Joanes Leizarraga

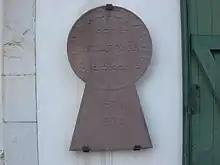
Memorial to Leizarraga in Beskoitze (Briscous) near Bayonne

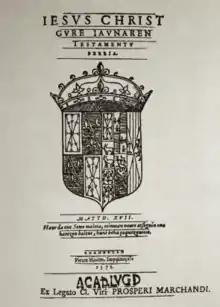
Cover of the New Testament's translation, "IESVS CHIST GVRE IAVNAREN TESTAMENTV BERRIA" (1571)

Leizarraga was born in the Northern Basque Country in the province of Labourd in a village called Briscous in 1506. Although the village was in Labourd, it fell within the area of the Lower Navarrese dialect of Basque. His family's farmhouse bore the family's name, Leizarraga, and stood in Briscous until it was destroyed in 1944. Very little is known about Leizarraga's early years beyond these few facts.